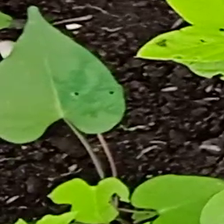
Weed species: Obscure_morning _glory(Ipomoea obscura)